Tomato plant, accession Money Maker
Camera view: horizontal (90 deg, fisheye); turntable rotation: 90 degrees
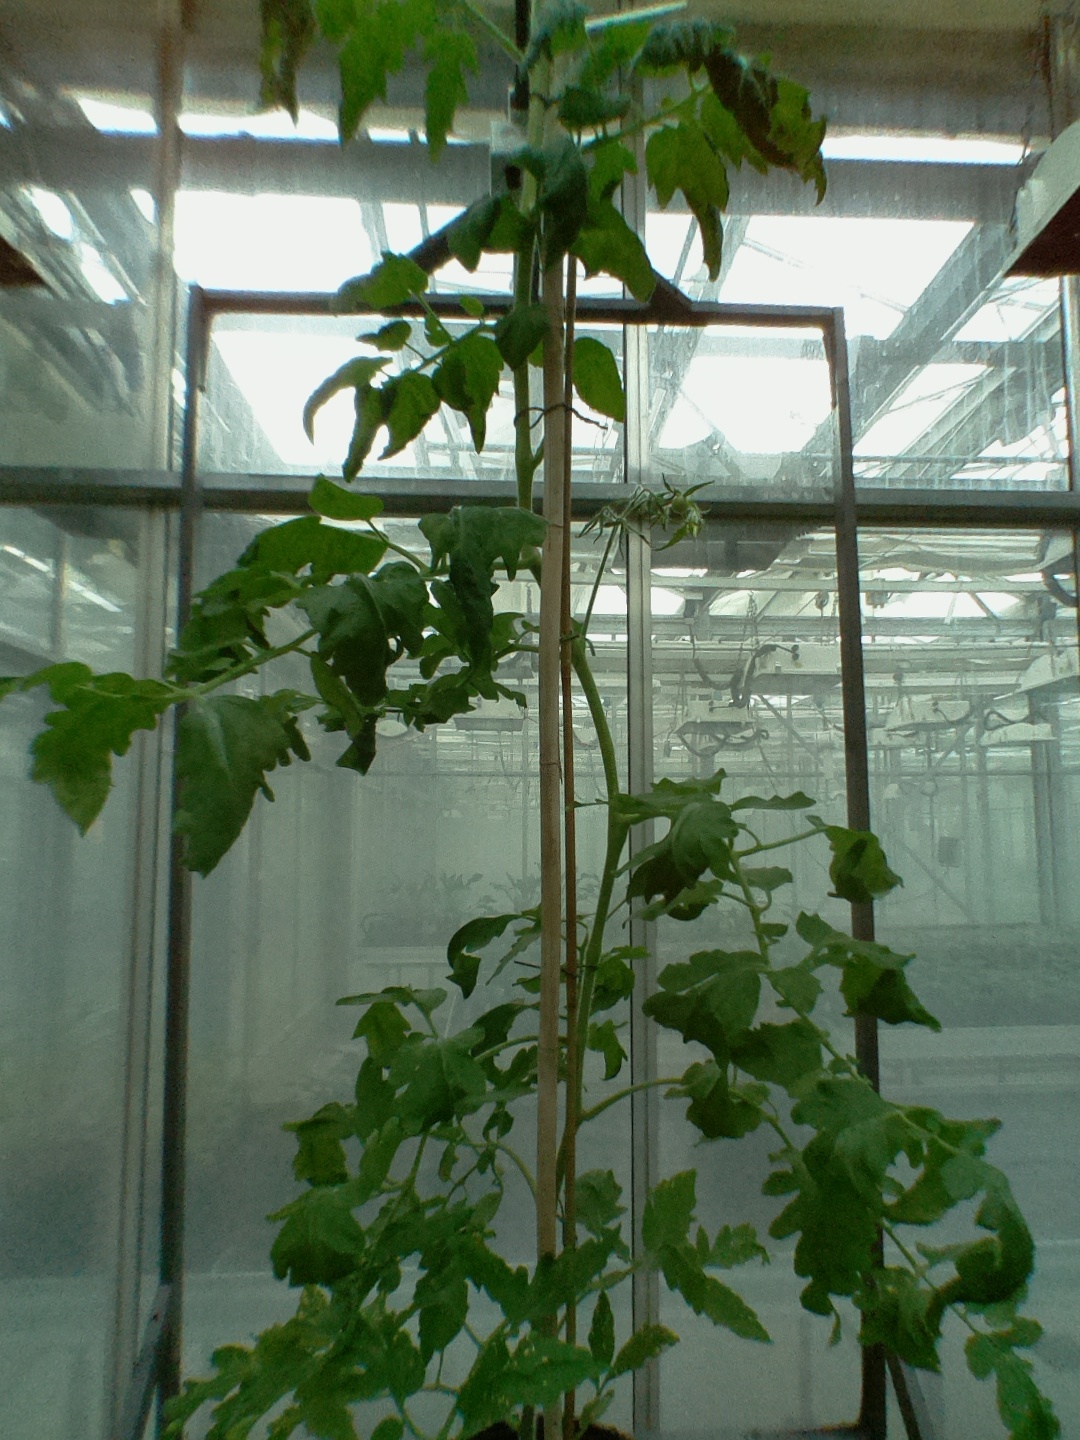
BBCH growth stage 70: Fruits at the main stem or branches visibles